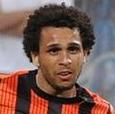
Age: 20